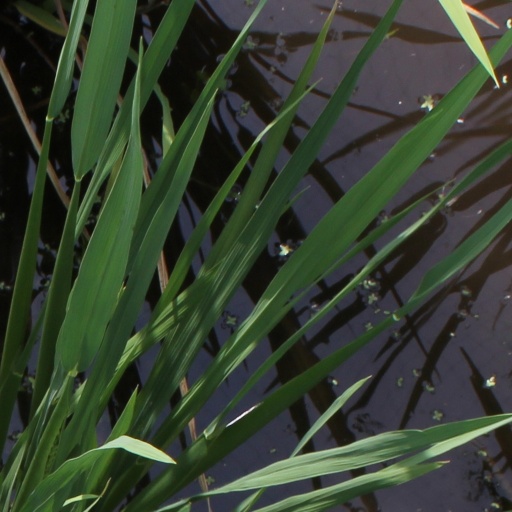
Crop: rice